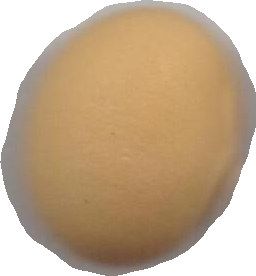
Variety: Grobogan